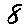
Label: 8